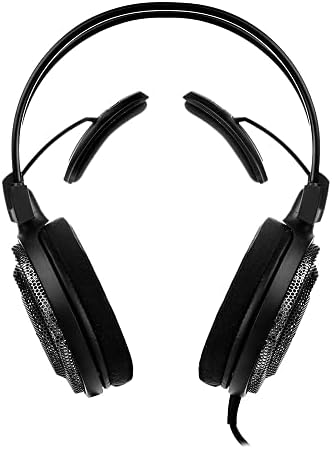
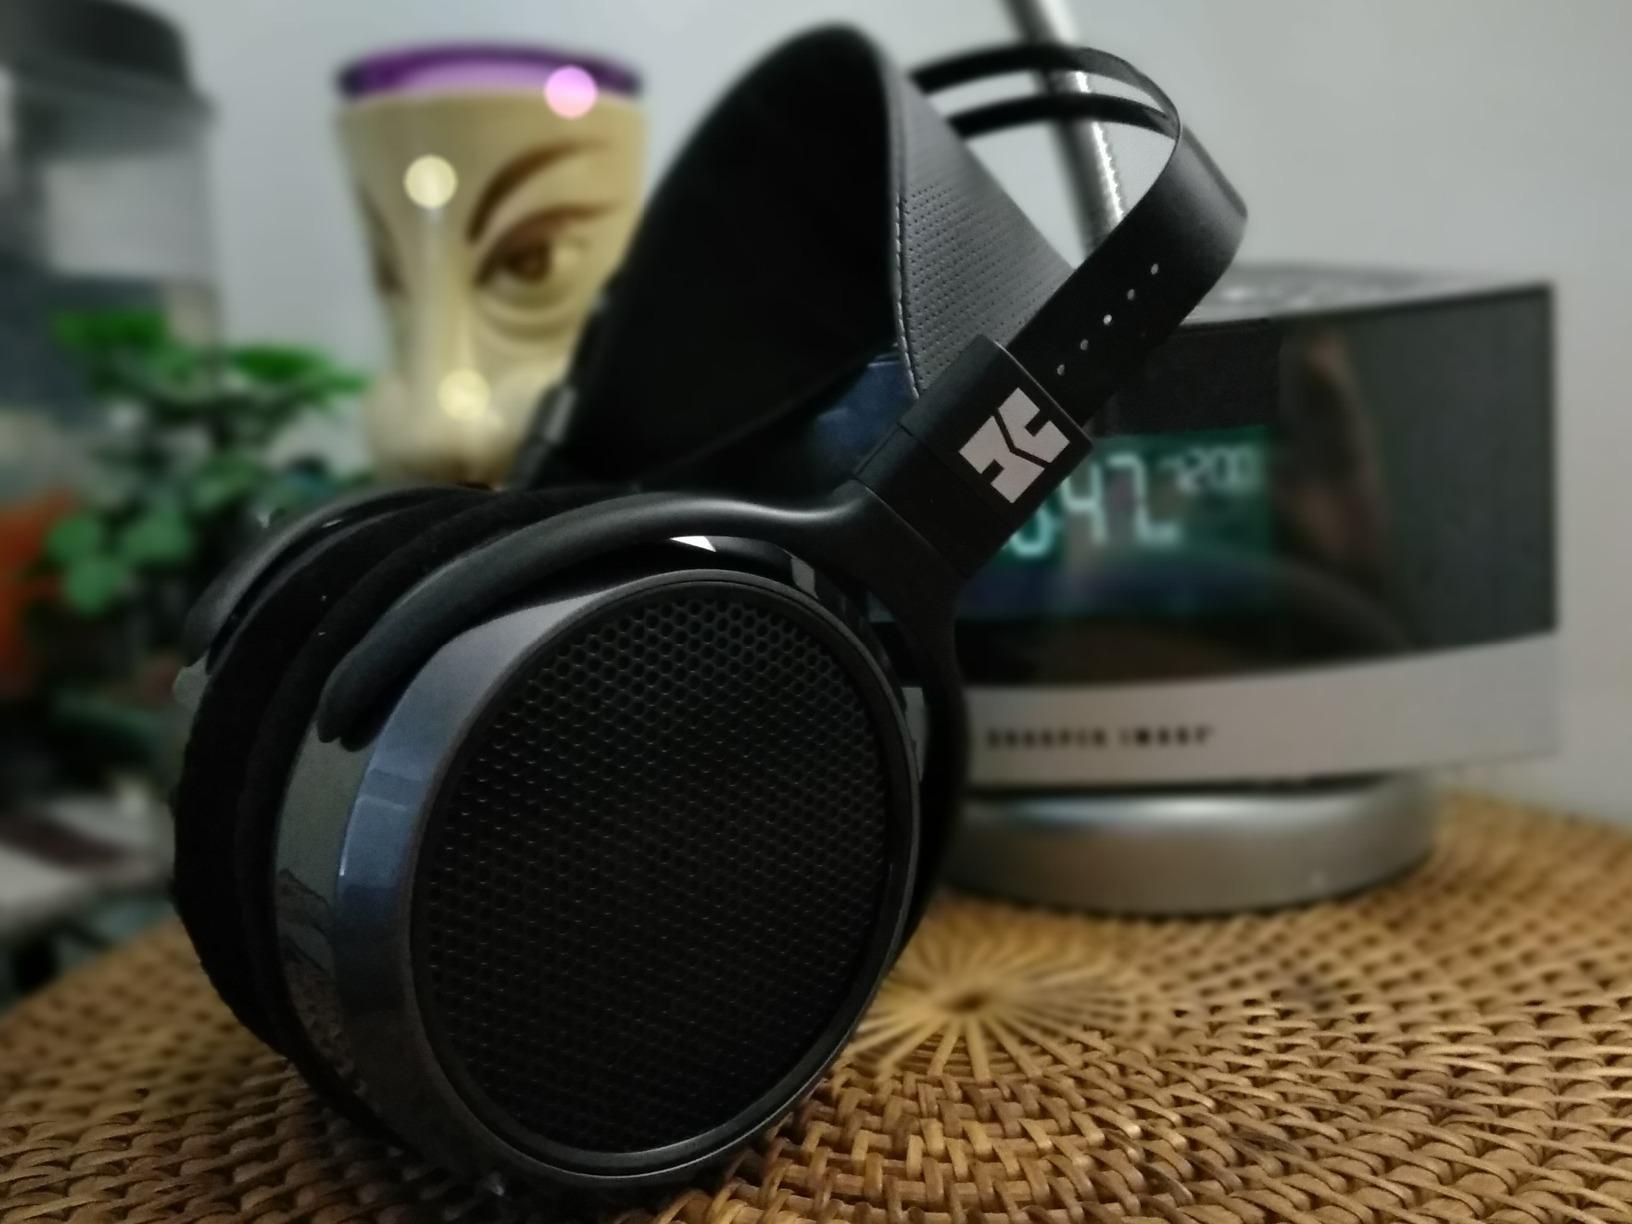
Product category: headphones
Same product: no